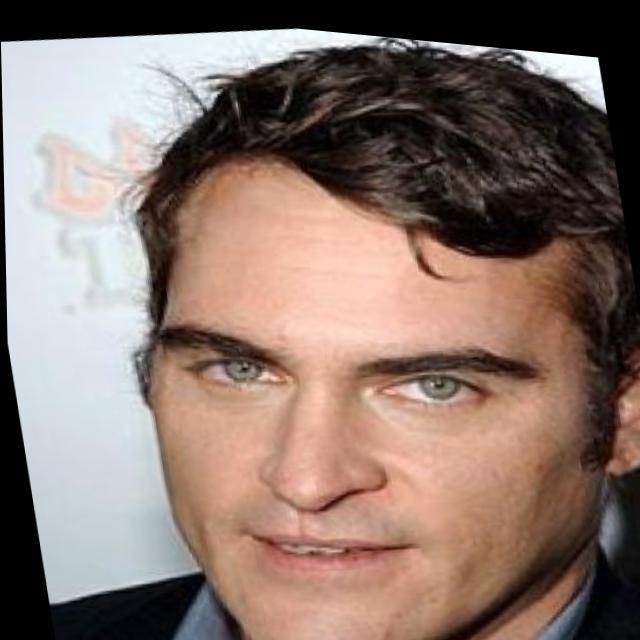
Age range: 21-44